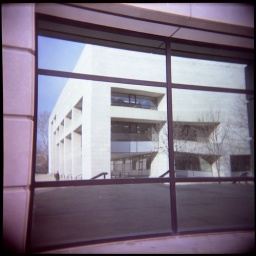
view of parks library off the windows in durham hall